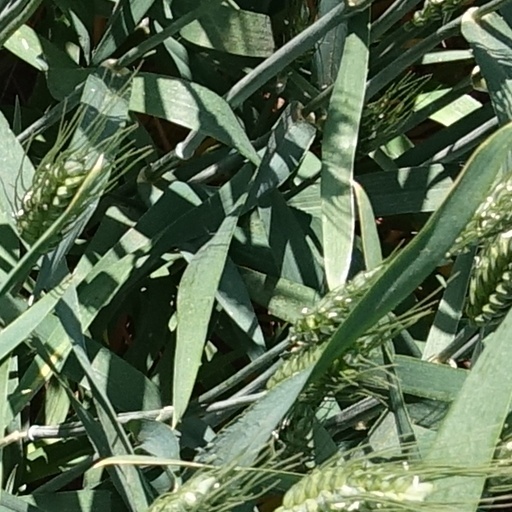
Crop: wheat